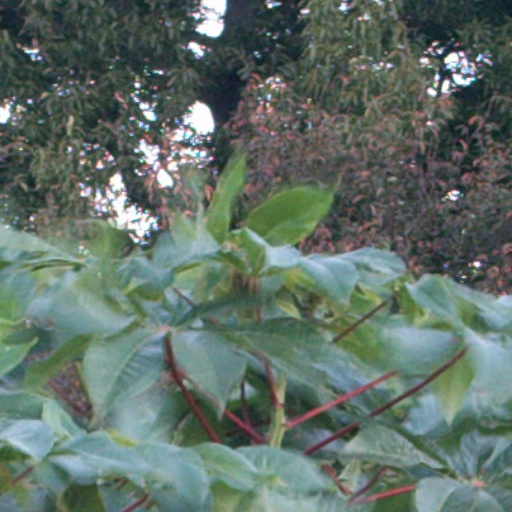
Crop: cassava